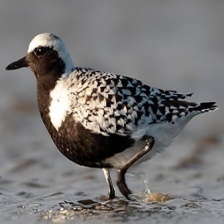
Species: GREY PLOVER
Scientific name: PLUVIALIS SQUATAROLA